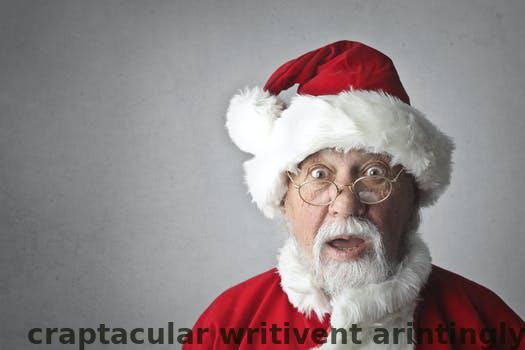
Label: Watermark